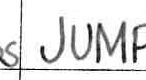
Label: jump